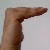
The image shows a hand gesture representing a space in Indian Sign Language.